Thomas J. Callan

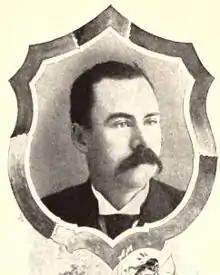
Thomas J. Callan as depicted in "Deeds of Valor", Volume II

Thomas Joseph Callan (July 12, 1853 – May 5, 1908) was a United States Army soldier who received the Medal of Honor for his bravery during the Battle of Little Big Horn in 1876.